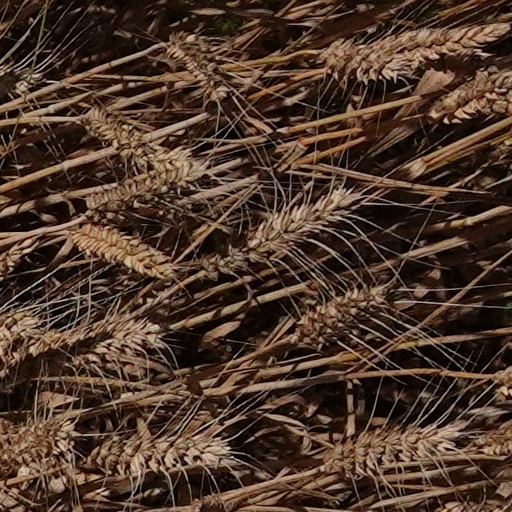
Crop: wheat